Describe the emotion expressed in this image:  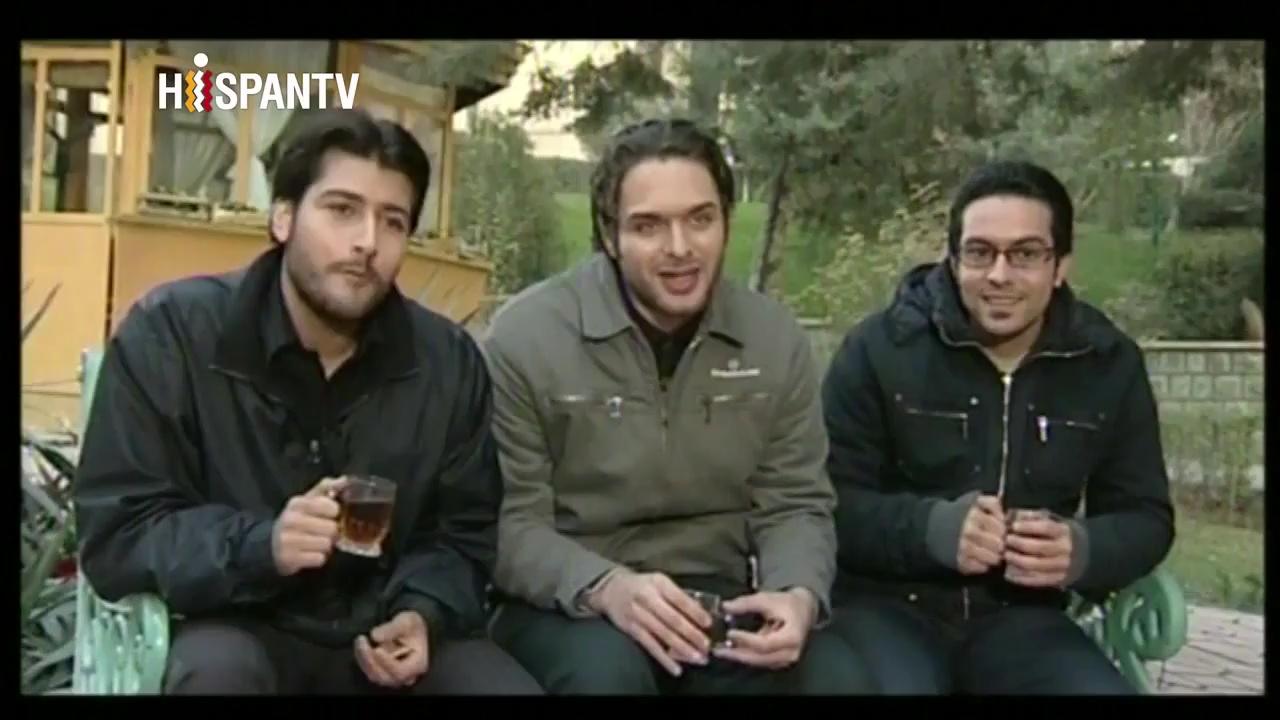
This person displays Fear, valence and arousal with low intensity.